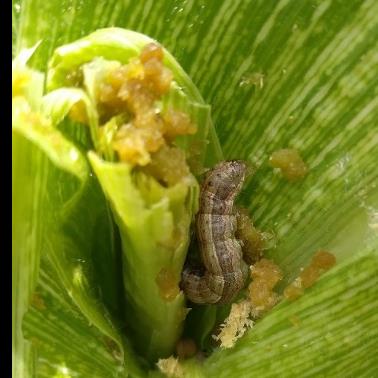
Crop: Maize
Condition: spodoptera-frugiperda-p